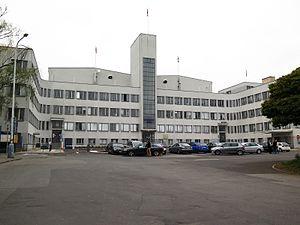
Les Studios Barrandov sont les principaux studios de cinéma tchèque et parmi les plus grands en Europe. Ils ont été créés en 1931.